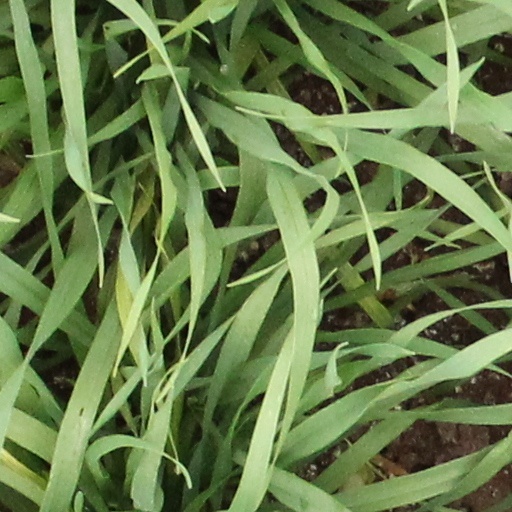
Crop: wheat